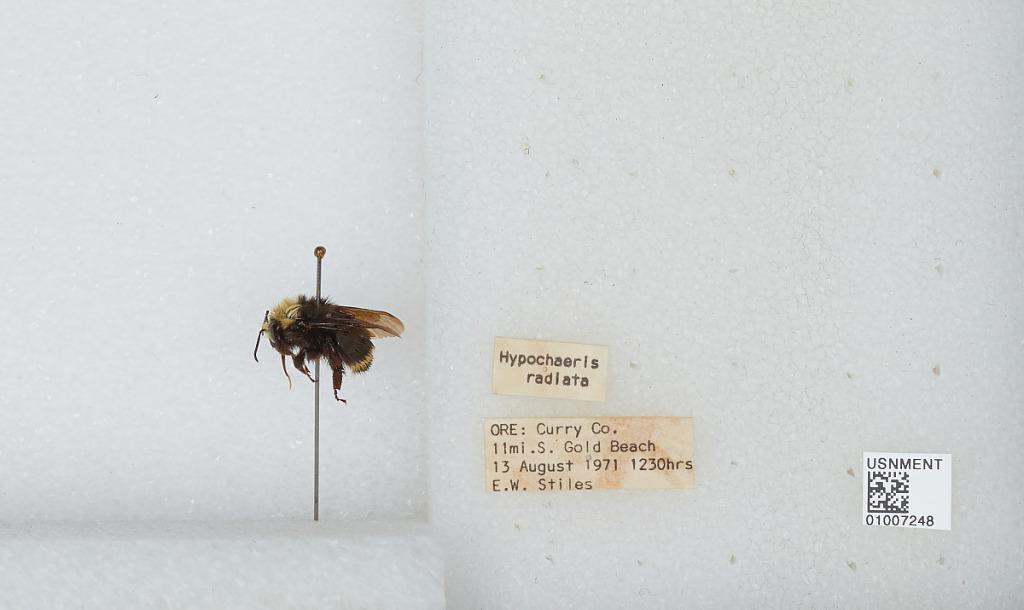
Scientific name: Bombus (Pyrobombus) caliginosa (Frison)
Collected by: E. Stiles
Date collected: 1971-8-13
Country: United States
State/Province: Oregon
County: Curry
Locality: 11 miles south of Gold Beach
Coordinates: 42.2625, -124.401